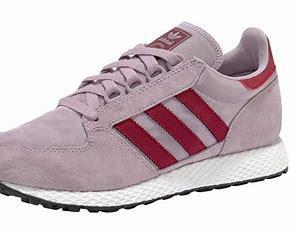
Brand: Adidas
Model: Forest Grove